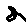
Label: 2